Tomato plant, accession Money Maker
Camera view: tilt-top (135 deg); turntable rotation: 210 degrees
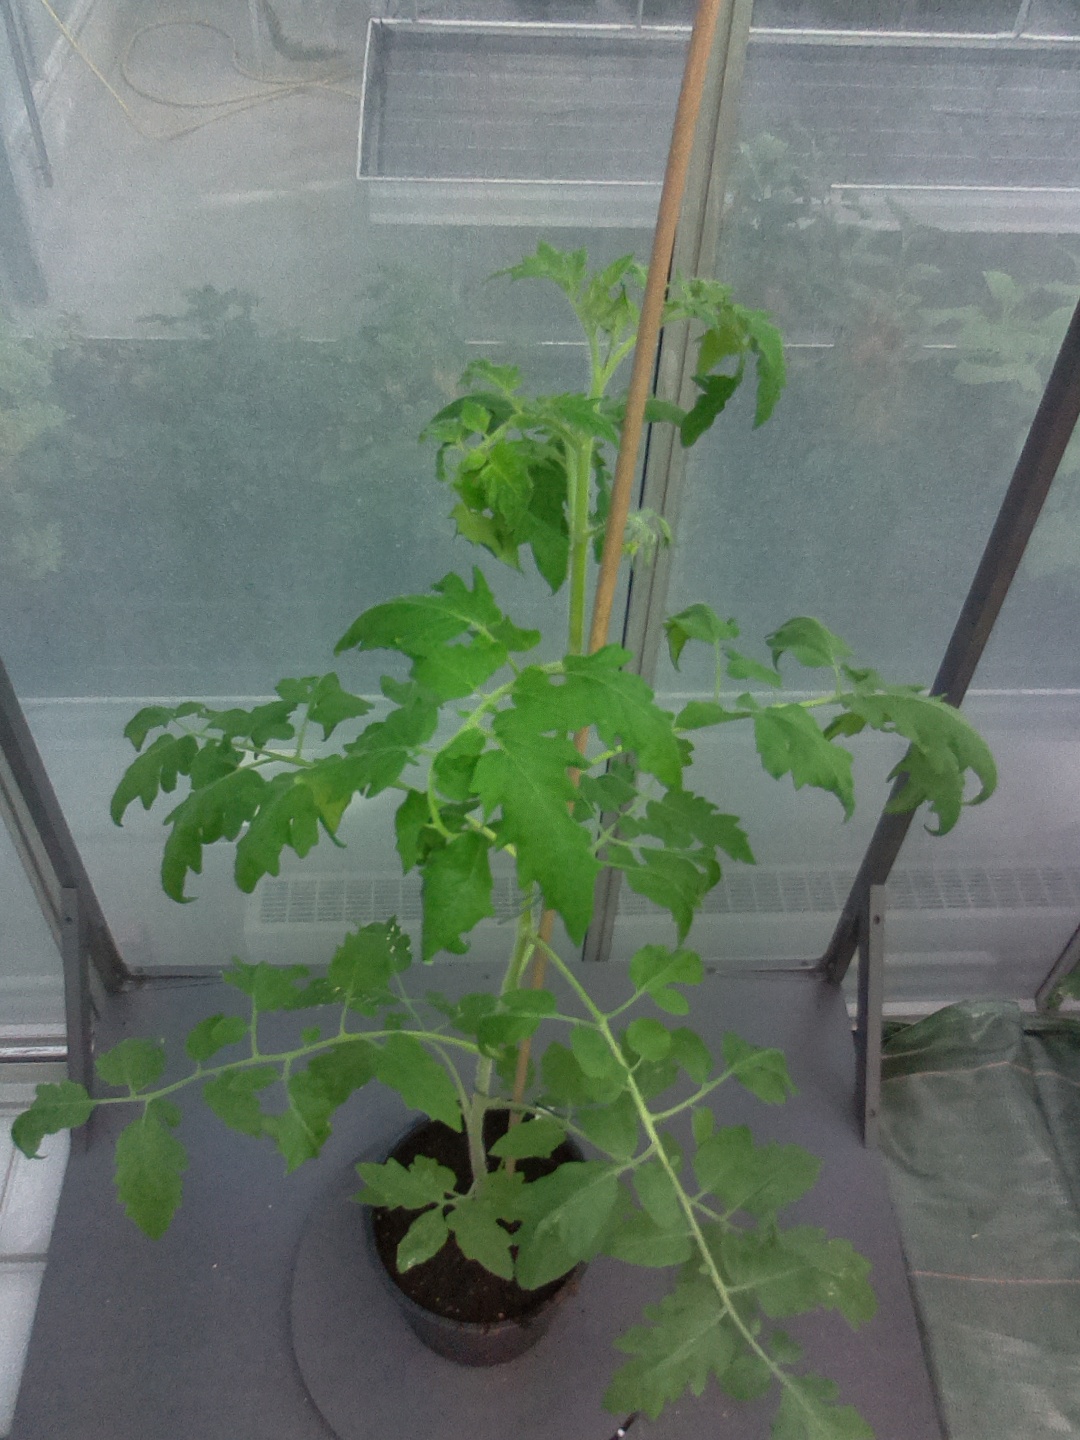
BBCH growth stage 54: 4 inflorescences visible